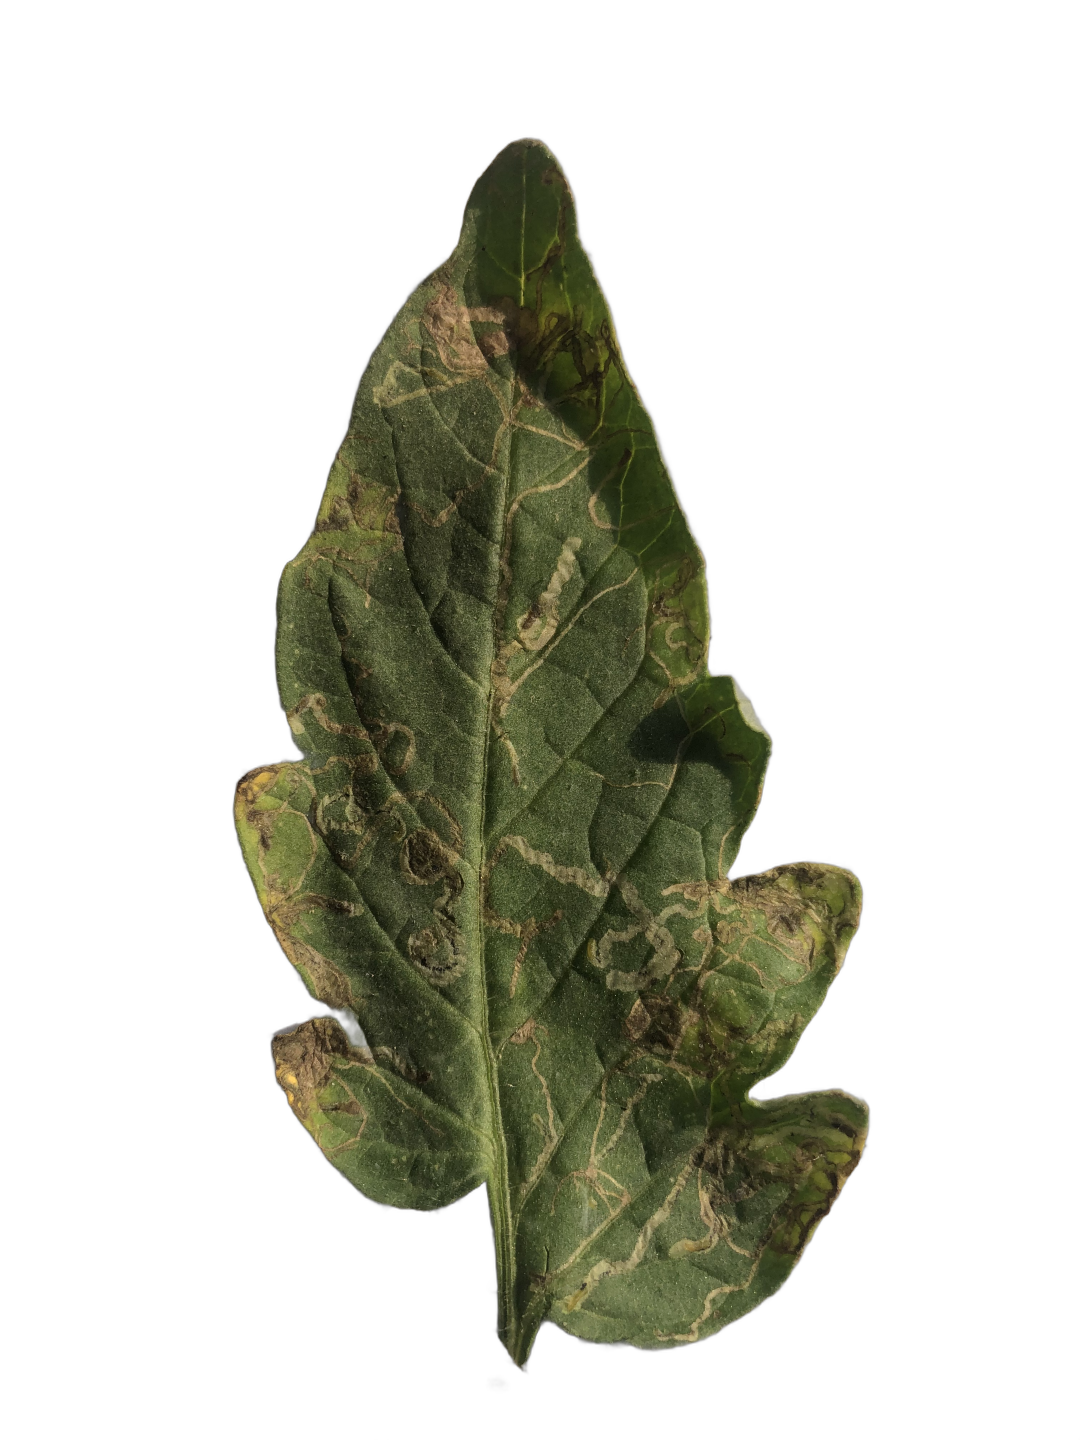
Crop: Tomato
Label: Spot